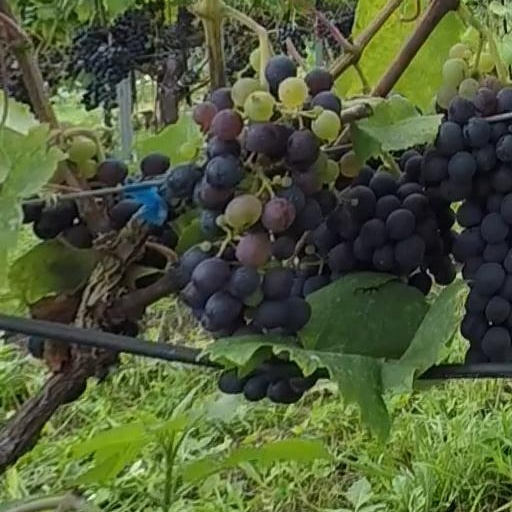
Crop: grape